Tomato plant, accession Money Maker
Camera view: bottom (45 deg); turntable rotation: 60 degrees
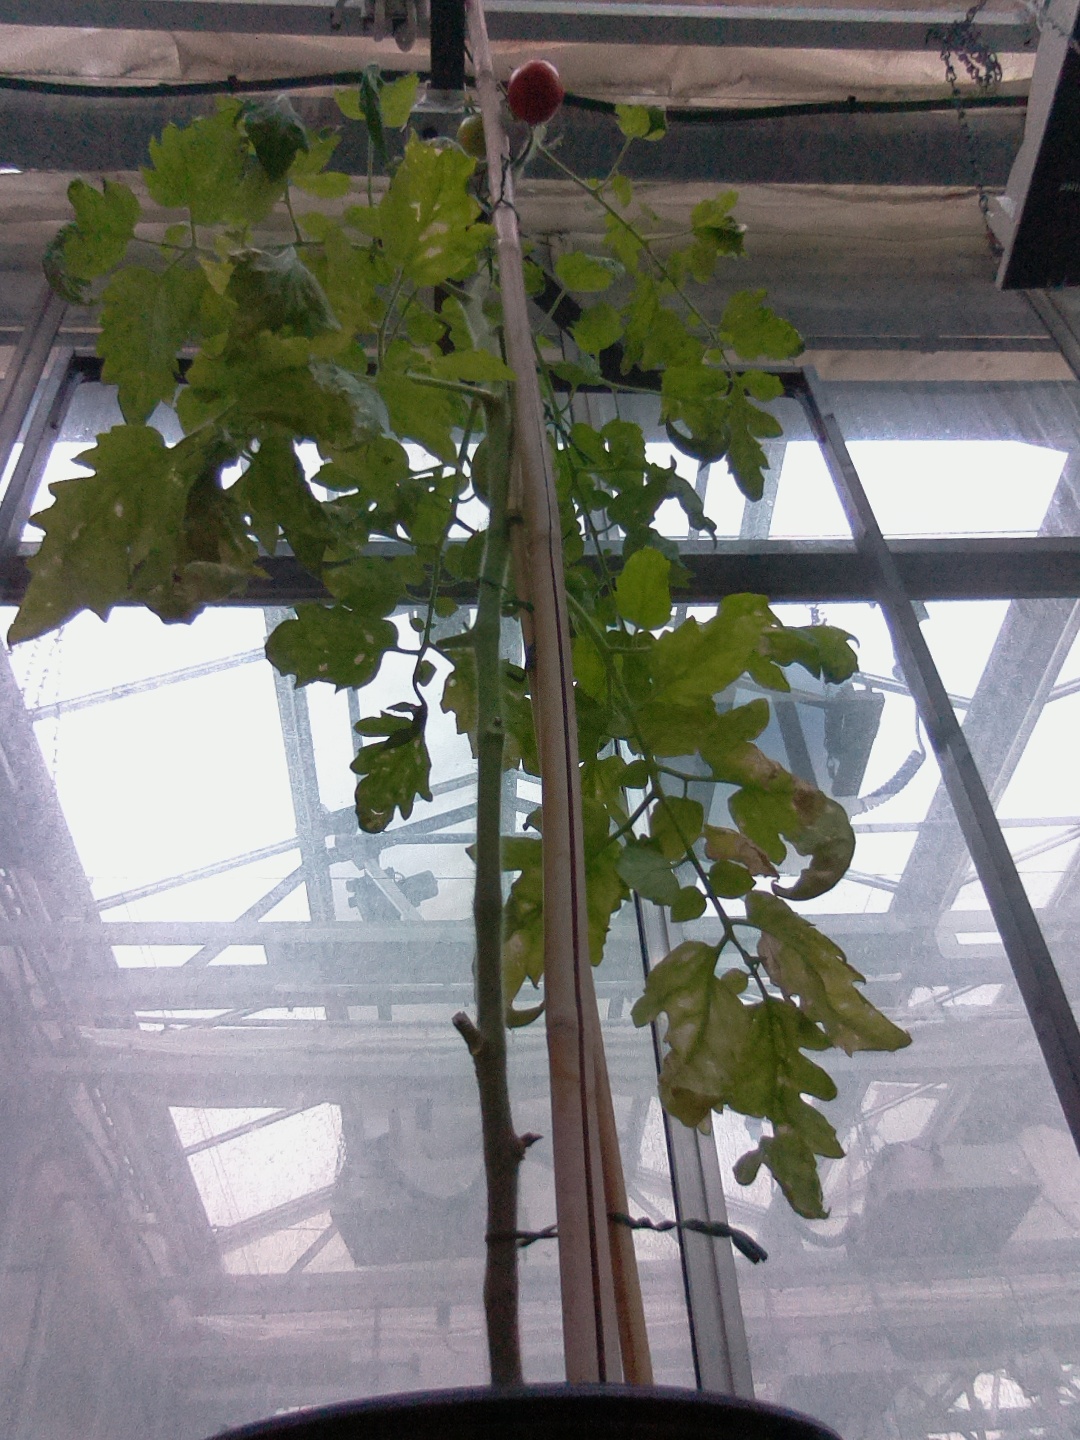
BBCH growth stage 85: 50%-60% of fruits show typical fully ripe color